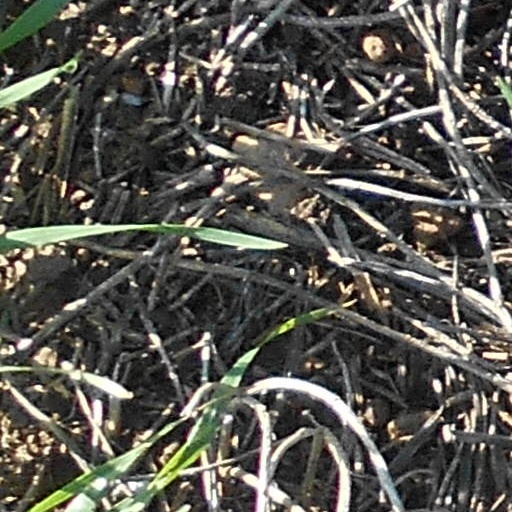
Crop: wheat